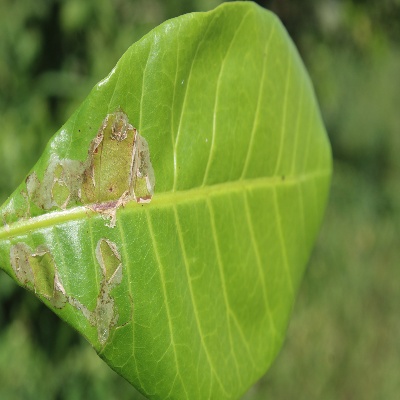
Crop: Cashew
Condition: leaf miner